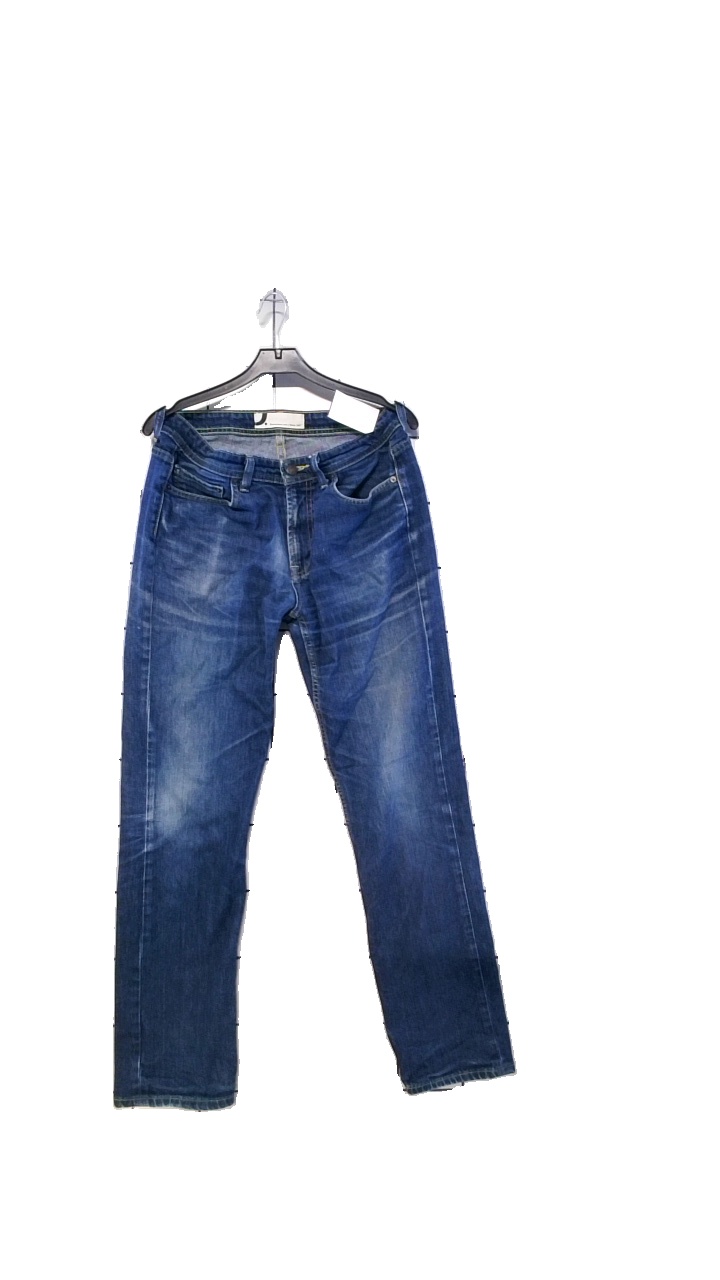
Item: Trousers (Unisex)
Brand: Dressman
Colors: Blue
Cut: Regular
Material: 94%Bommul,5%Polyester,1%Lykra
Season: All
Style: Denim
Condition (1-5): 4
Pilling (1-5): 4
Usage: Reuse
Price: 50-100